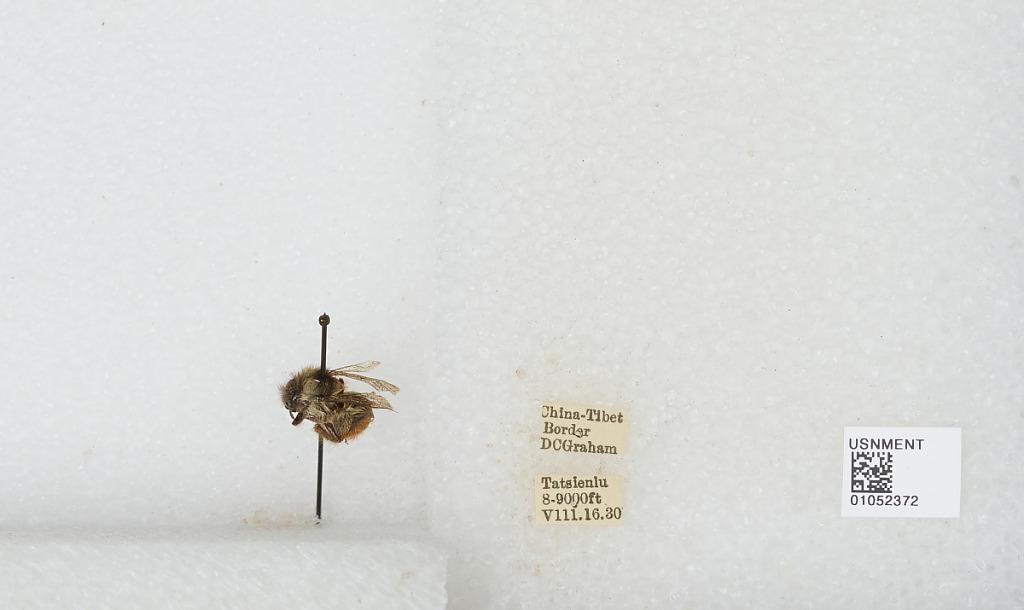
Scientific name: Bombus sp.
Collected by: D. Graham
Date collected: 1930-8-16
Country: China
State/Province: Sichuan
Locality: Kangding